List of blue plaques

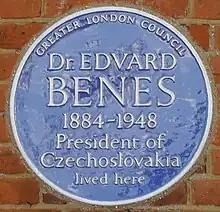
Edvard Benes blue plaque, 26 Gwendolen Avenue, Putney

This list of blue plaques is an annotated list of people or events in the United Kingdom that have been commemorated by blue plaques. The plaques themselves are permanent signs installed in publicly visible locations on buildings to commemorate either a famous person who lived or worked in the building (or site) or an event that occurred within the building.